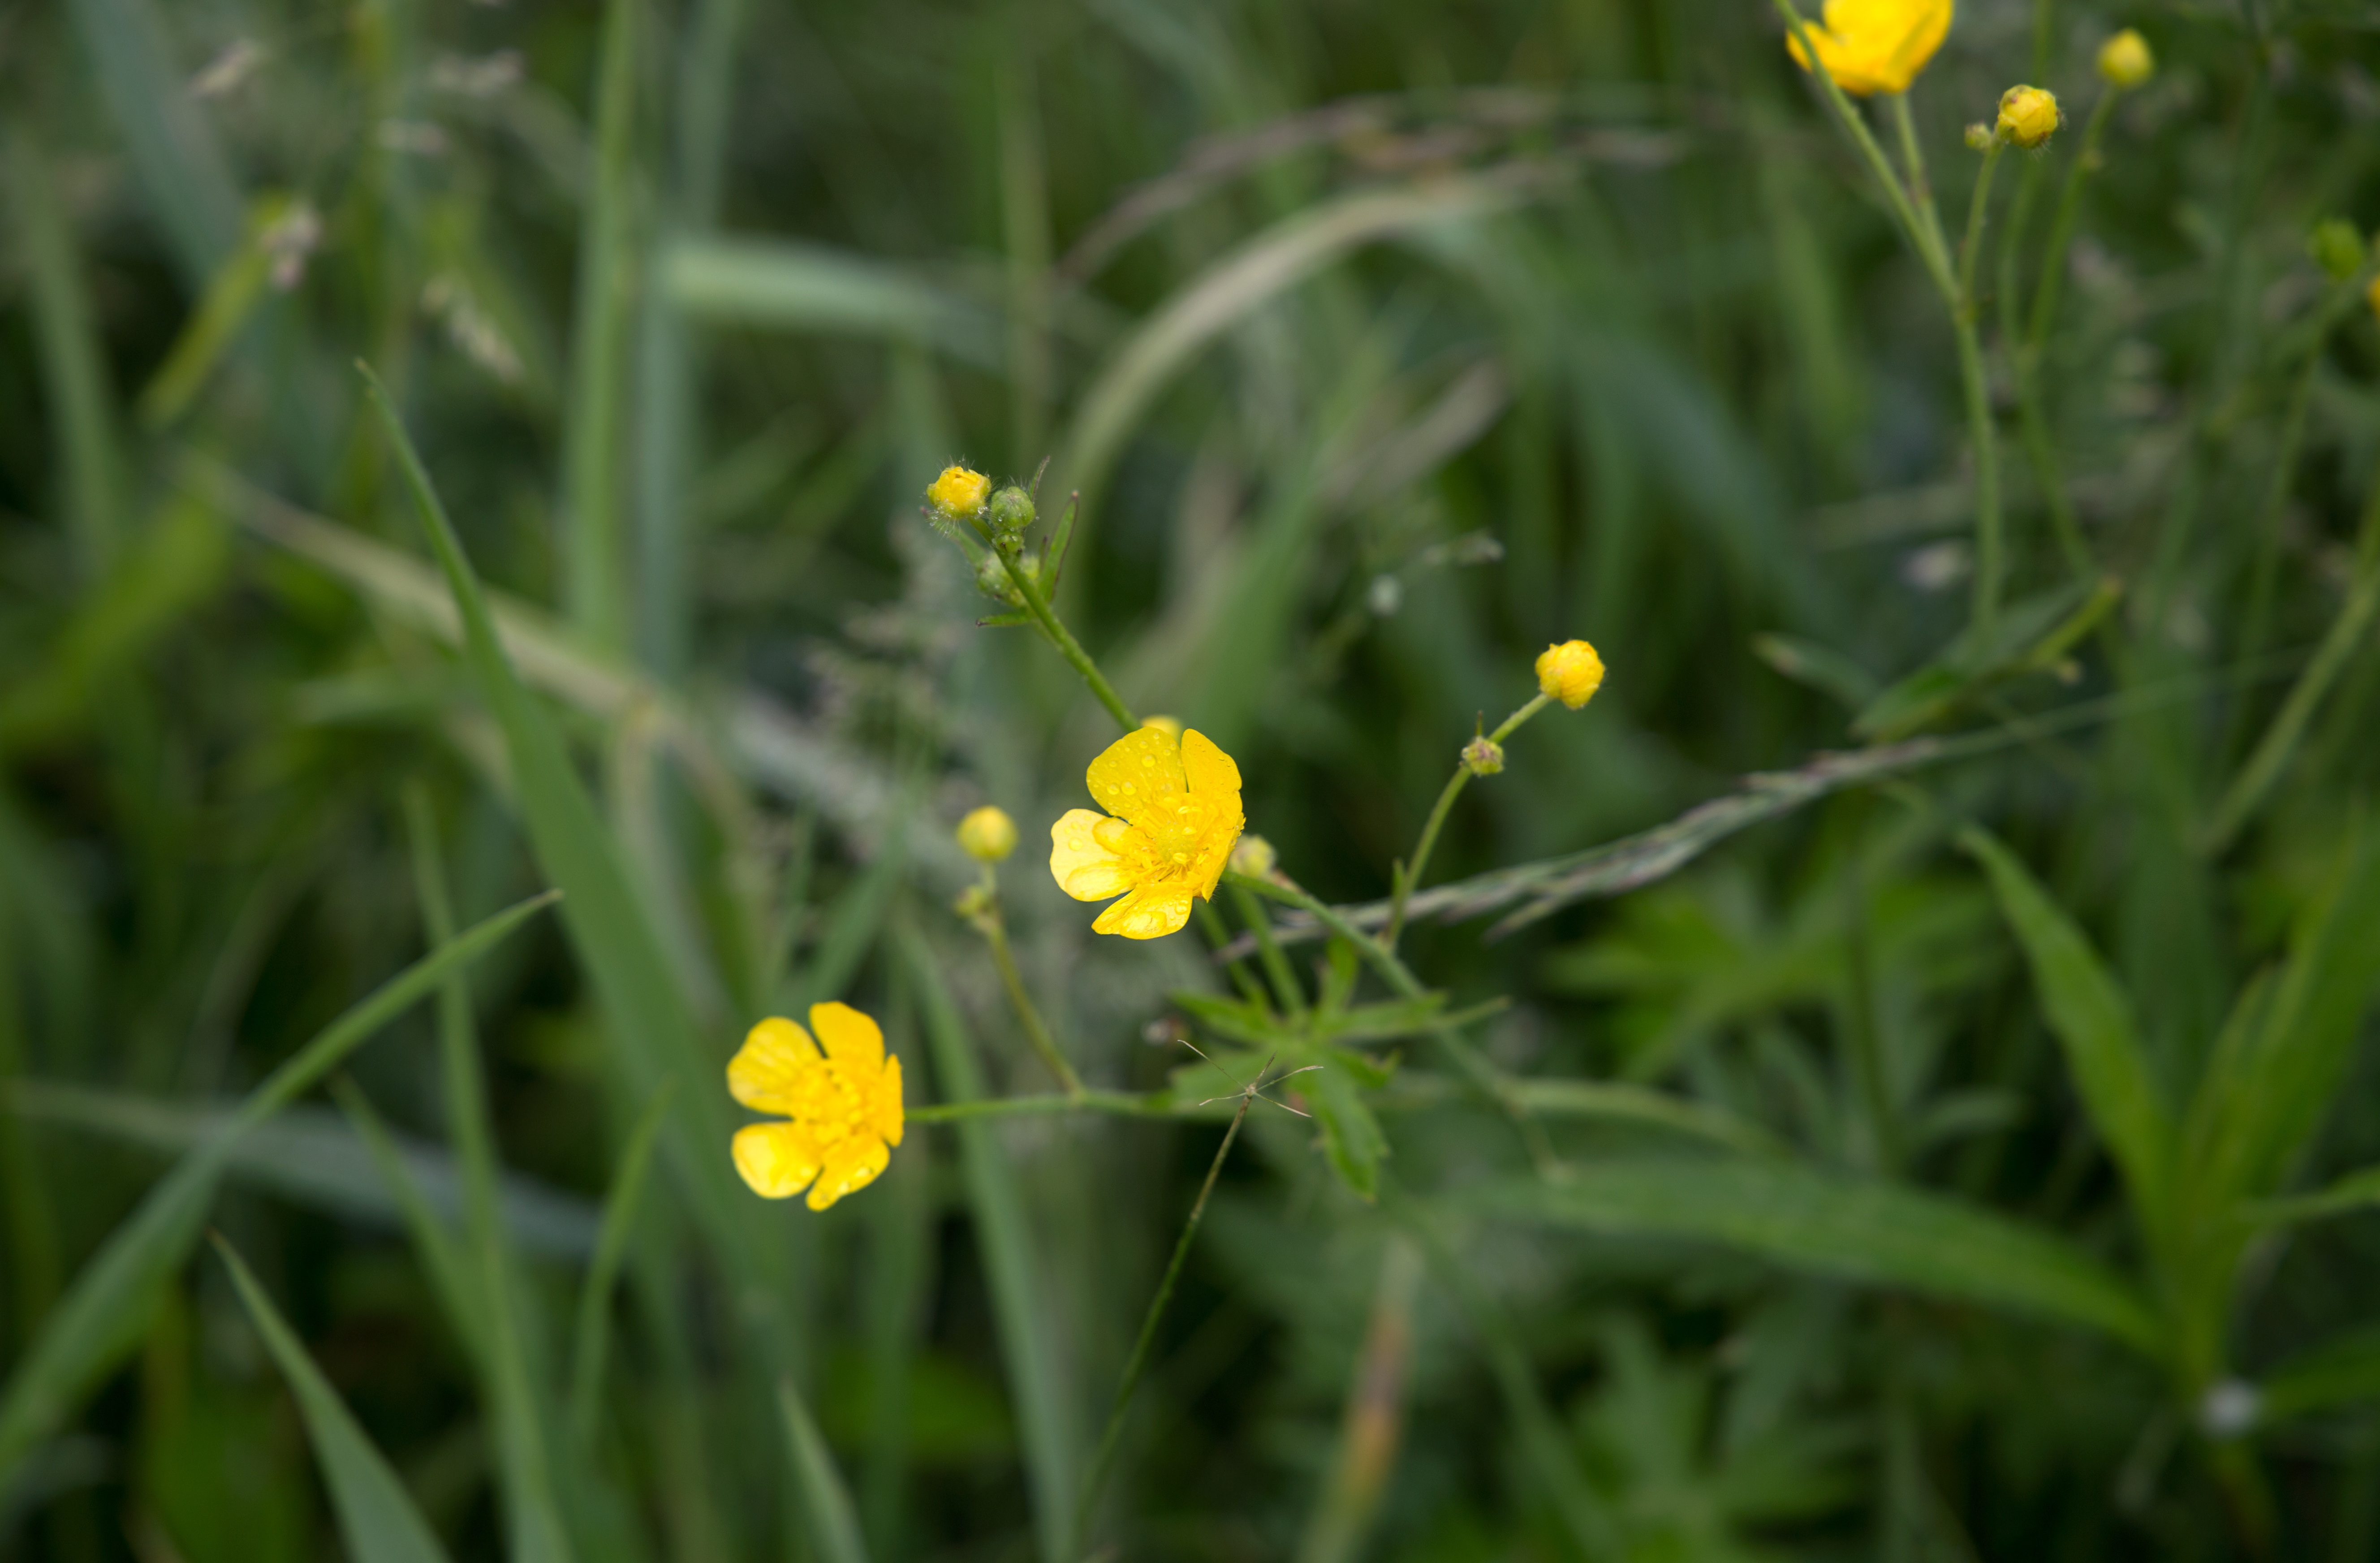
nature, grass, plant, field, lawn, meadow, prairie, flower, summer, green, botany, yellow, flora, wildflower, flowers, macro photography, flowering plant, grass family, plant stem, land plant